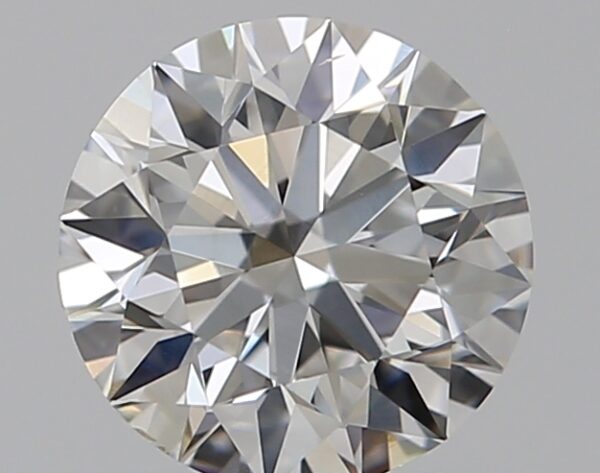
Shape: round
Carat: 0.72
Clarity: VS2
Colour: G
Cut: EX
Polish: EX
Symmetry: EX
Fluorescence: N
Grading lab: GIA
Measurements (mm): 5.7 x 5.74 x 3.59